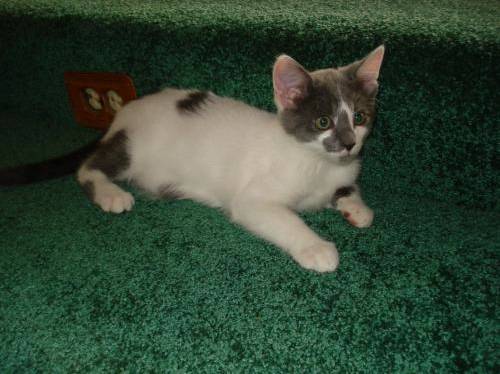
Label: cats